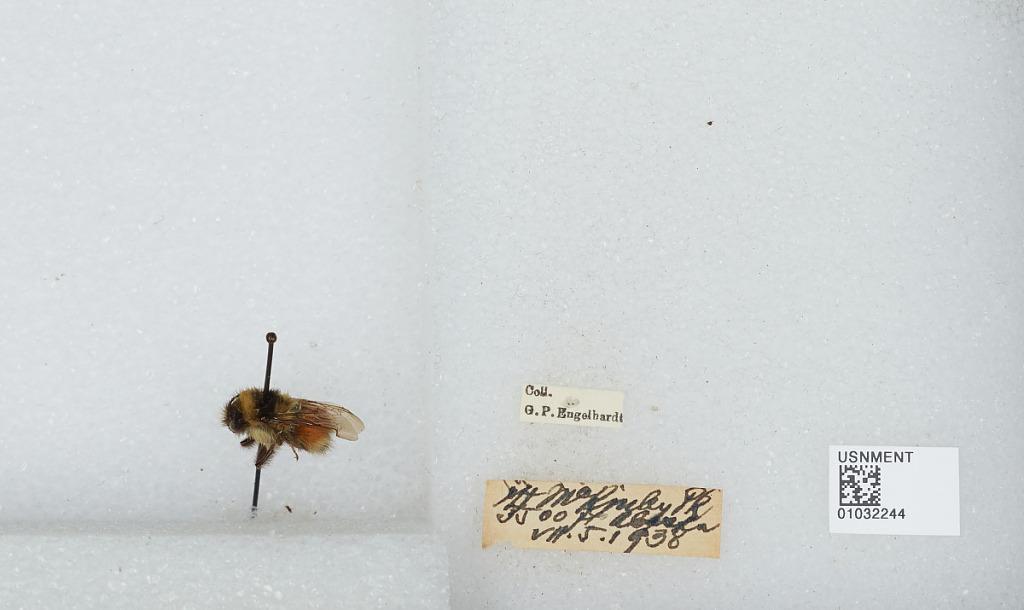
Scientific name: Bombus (Pyrobombus) sylvicola Kirby
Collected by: G. Engelhardt
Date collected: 1938-7-5
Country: United States
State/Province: Alaska
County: Denali
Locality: Mt. McKinley Park
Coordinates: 63.3333, -150.5